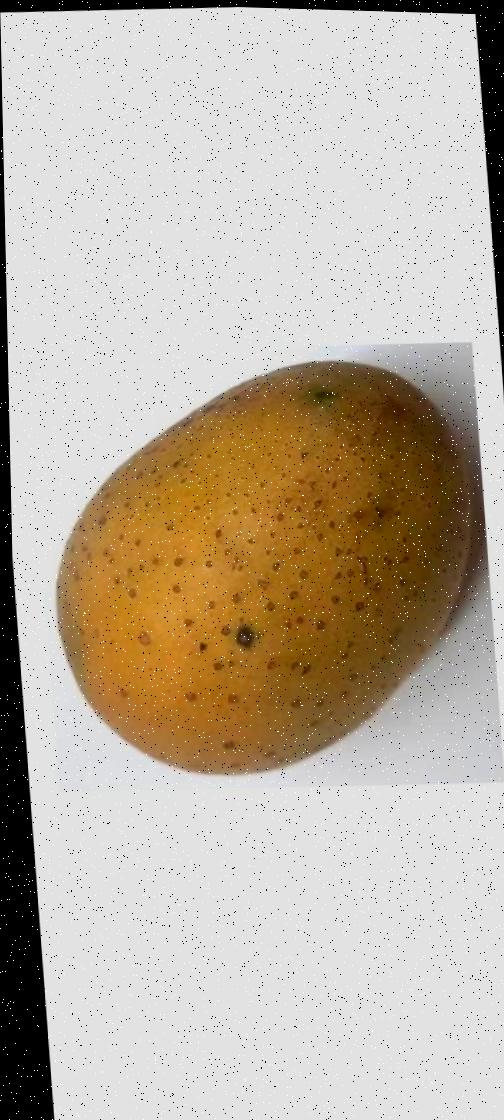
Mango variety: Gourmoti